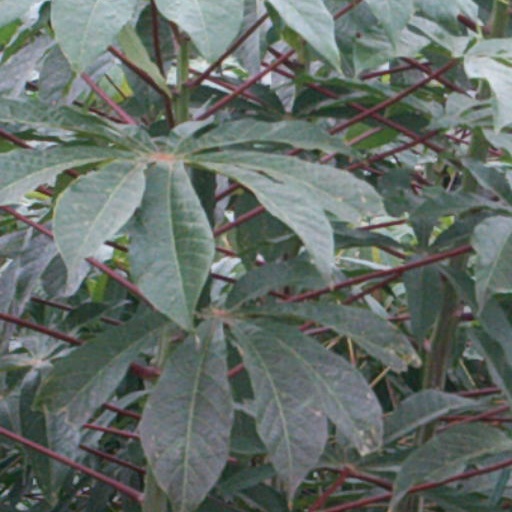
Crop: cassava